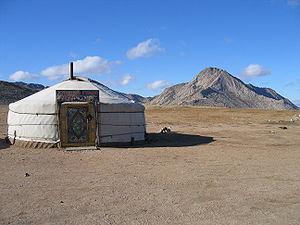
Yourte mongole
Les religions en Mongolie sont variées, depuis la création des grands Empires turco-mongols et durant leur plus de 1 500 années d'existence, en raison de la diversité des confessions des populations dominées.
La tente est un habitat temporaire et déplaçable, constitué d'une armature rigide couverte de toile.
Le glamping, contraction de glamour camping, est un type d'hébergement touristique alternatif proche du camping, mais qui propose des séjours en roulotte, yourte, maison arboricole, etc. joints à une certaine qualité de confort en matière de literie, de sanitaires et de restauration. Il se pratique principalement dans des pays anglophones.
Les épisodes d'Au cœur du temps, au nombre de 30 répartis en deux saisons, ont été diffusés entre septembre 1966 et avril 1967 sur la chaine ABC.